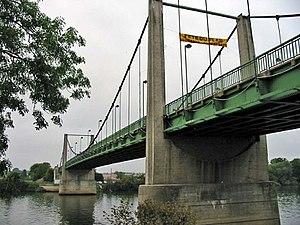
Pont de Triel (Yvelines) Photo JH Mora, septembre 2005
Triel-sur-Seine est une commune du département des Yvelines, dans la région Île-de-France, en France, située à 12 km environ au nord-ouest de Saint-Germain-en-Laye.